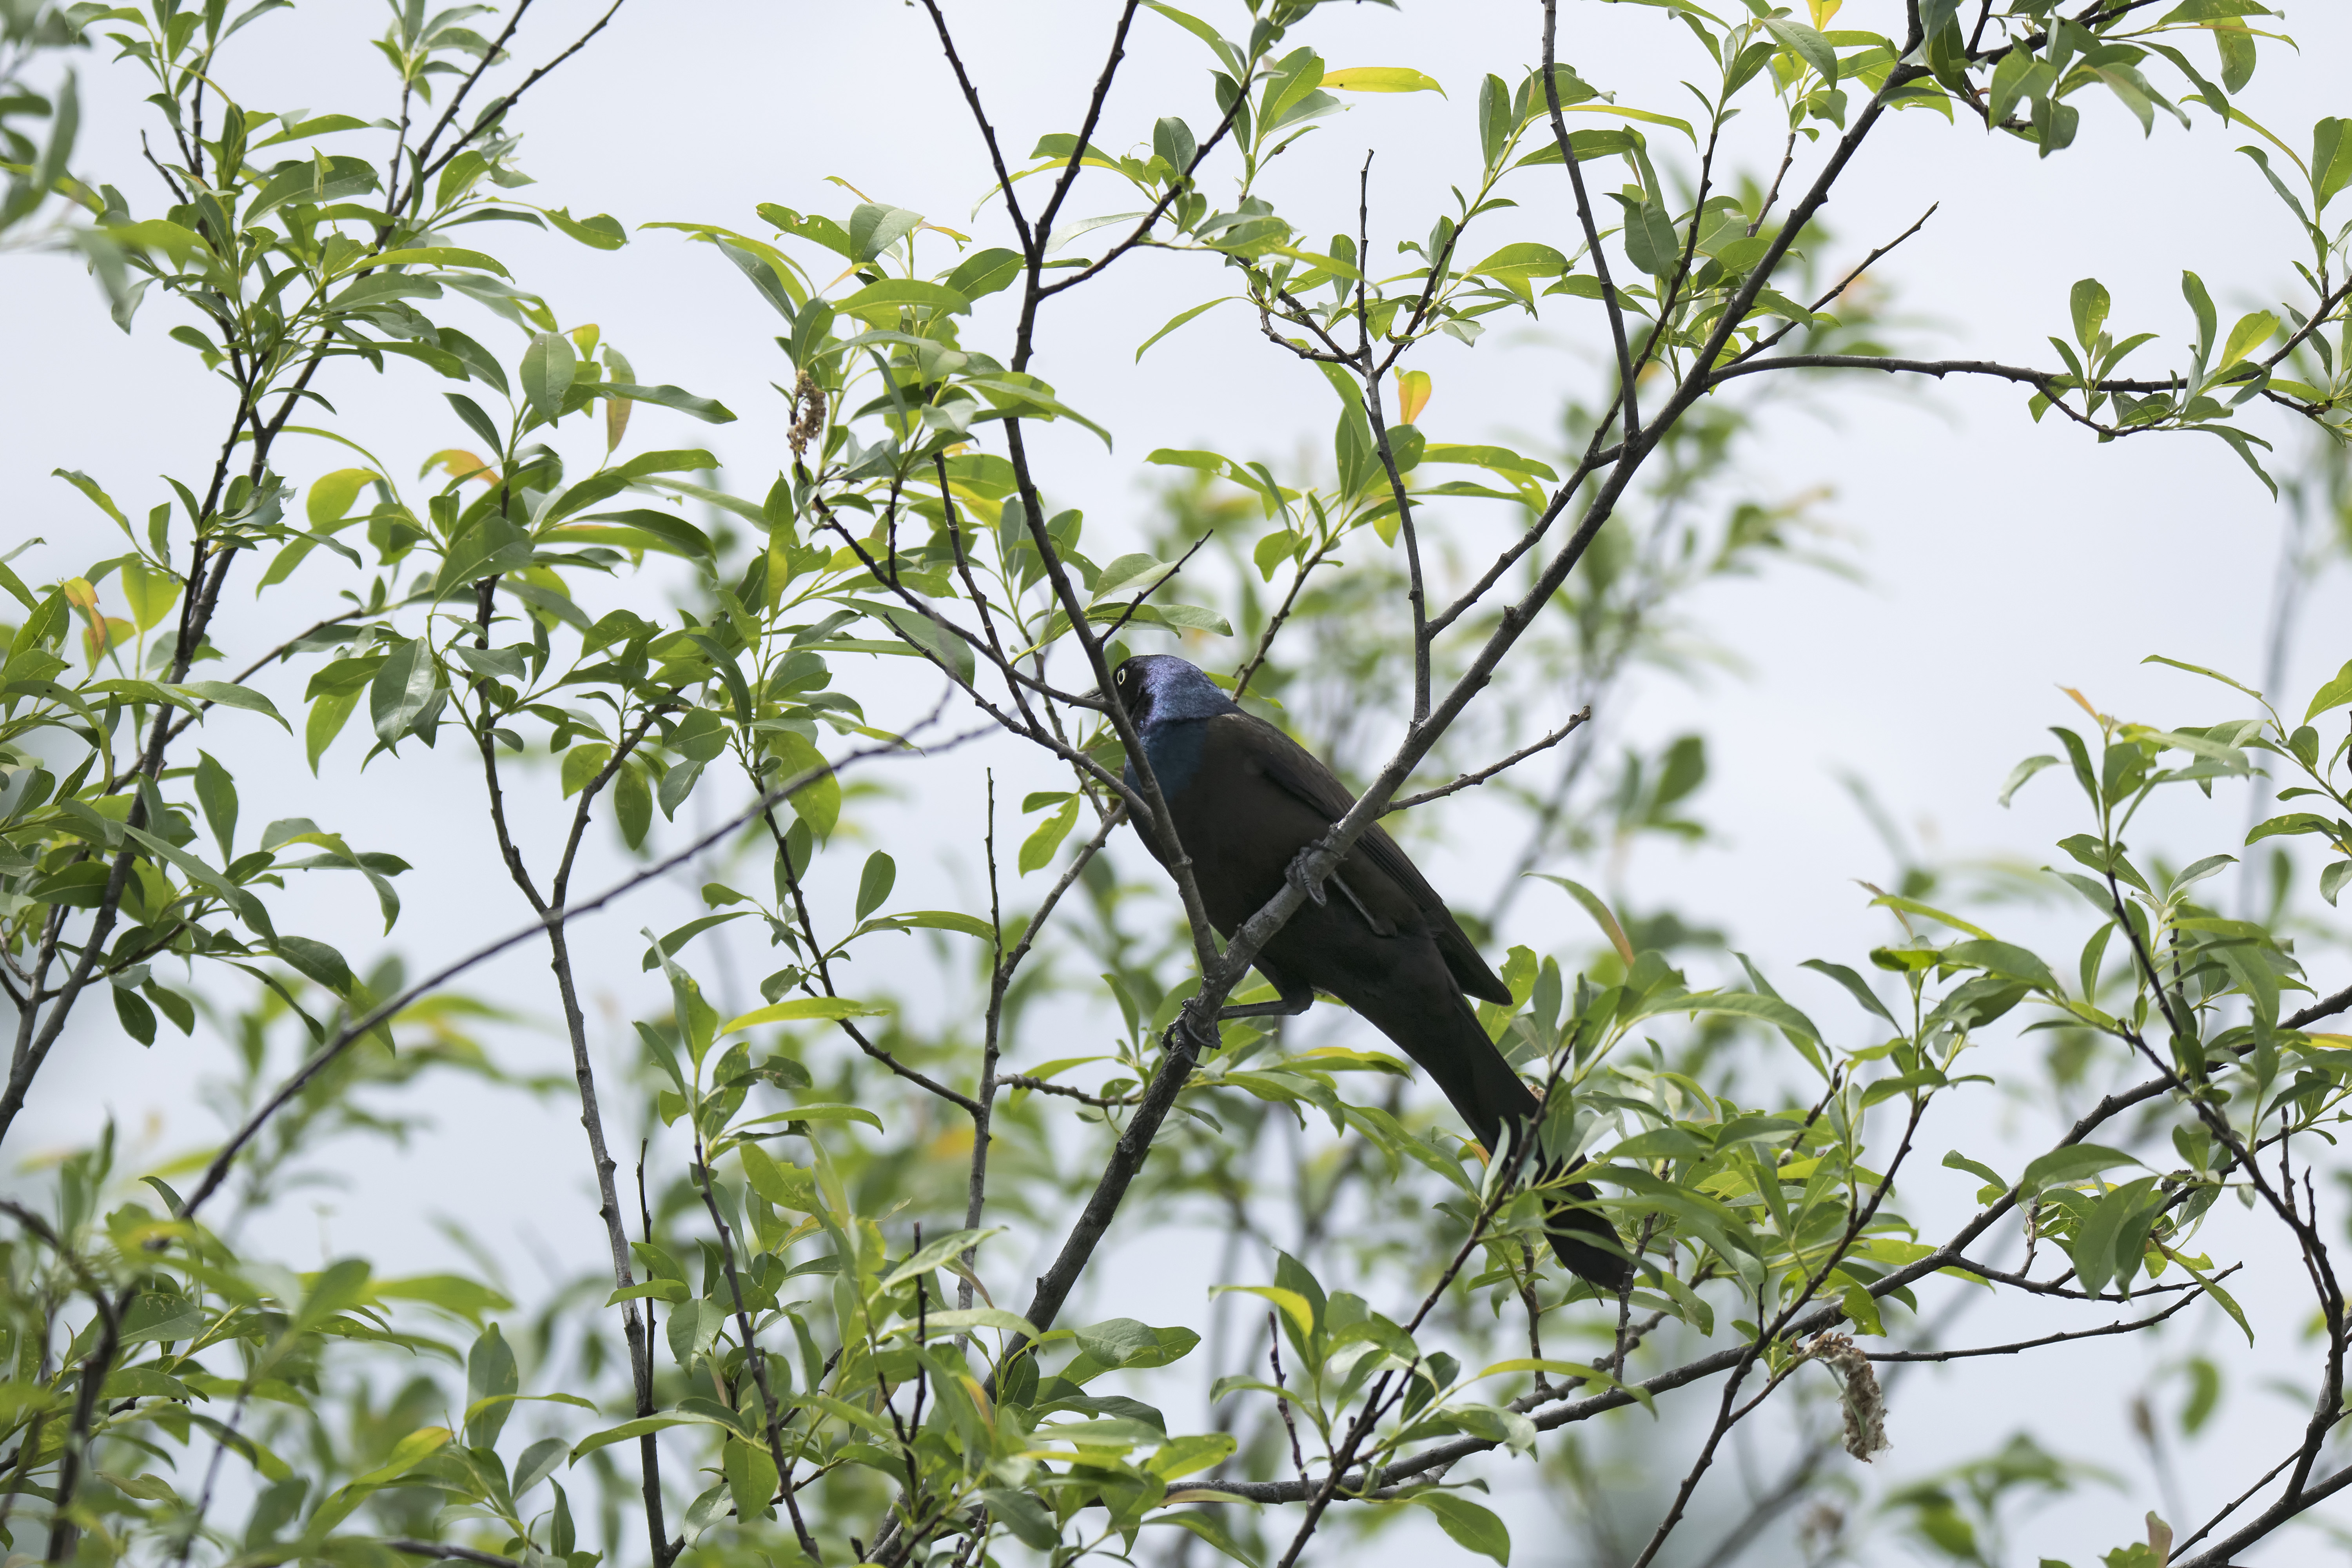
branch, bird, flower, wildlife, fauna, canada, common, bronze, quebec, sherbrooke, oiseau, quiscale, grackle, perching bird